Fort Tiracol

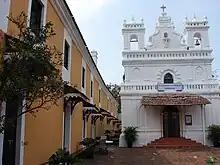
Tiracol Church.

A Chapel for the Holy Trinity was constructed in the fort courtyard by de Almeida after its capture. This later became the century-old Church of St. Anthony. Mass is held every Sunday at 9:00 am. The church is not open to the general public at other times, except on certain occasions, such as the annual feast that is usually held in May.